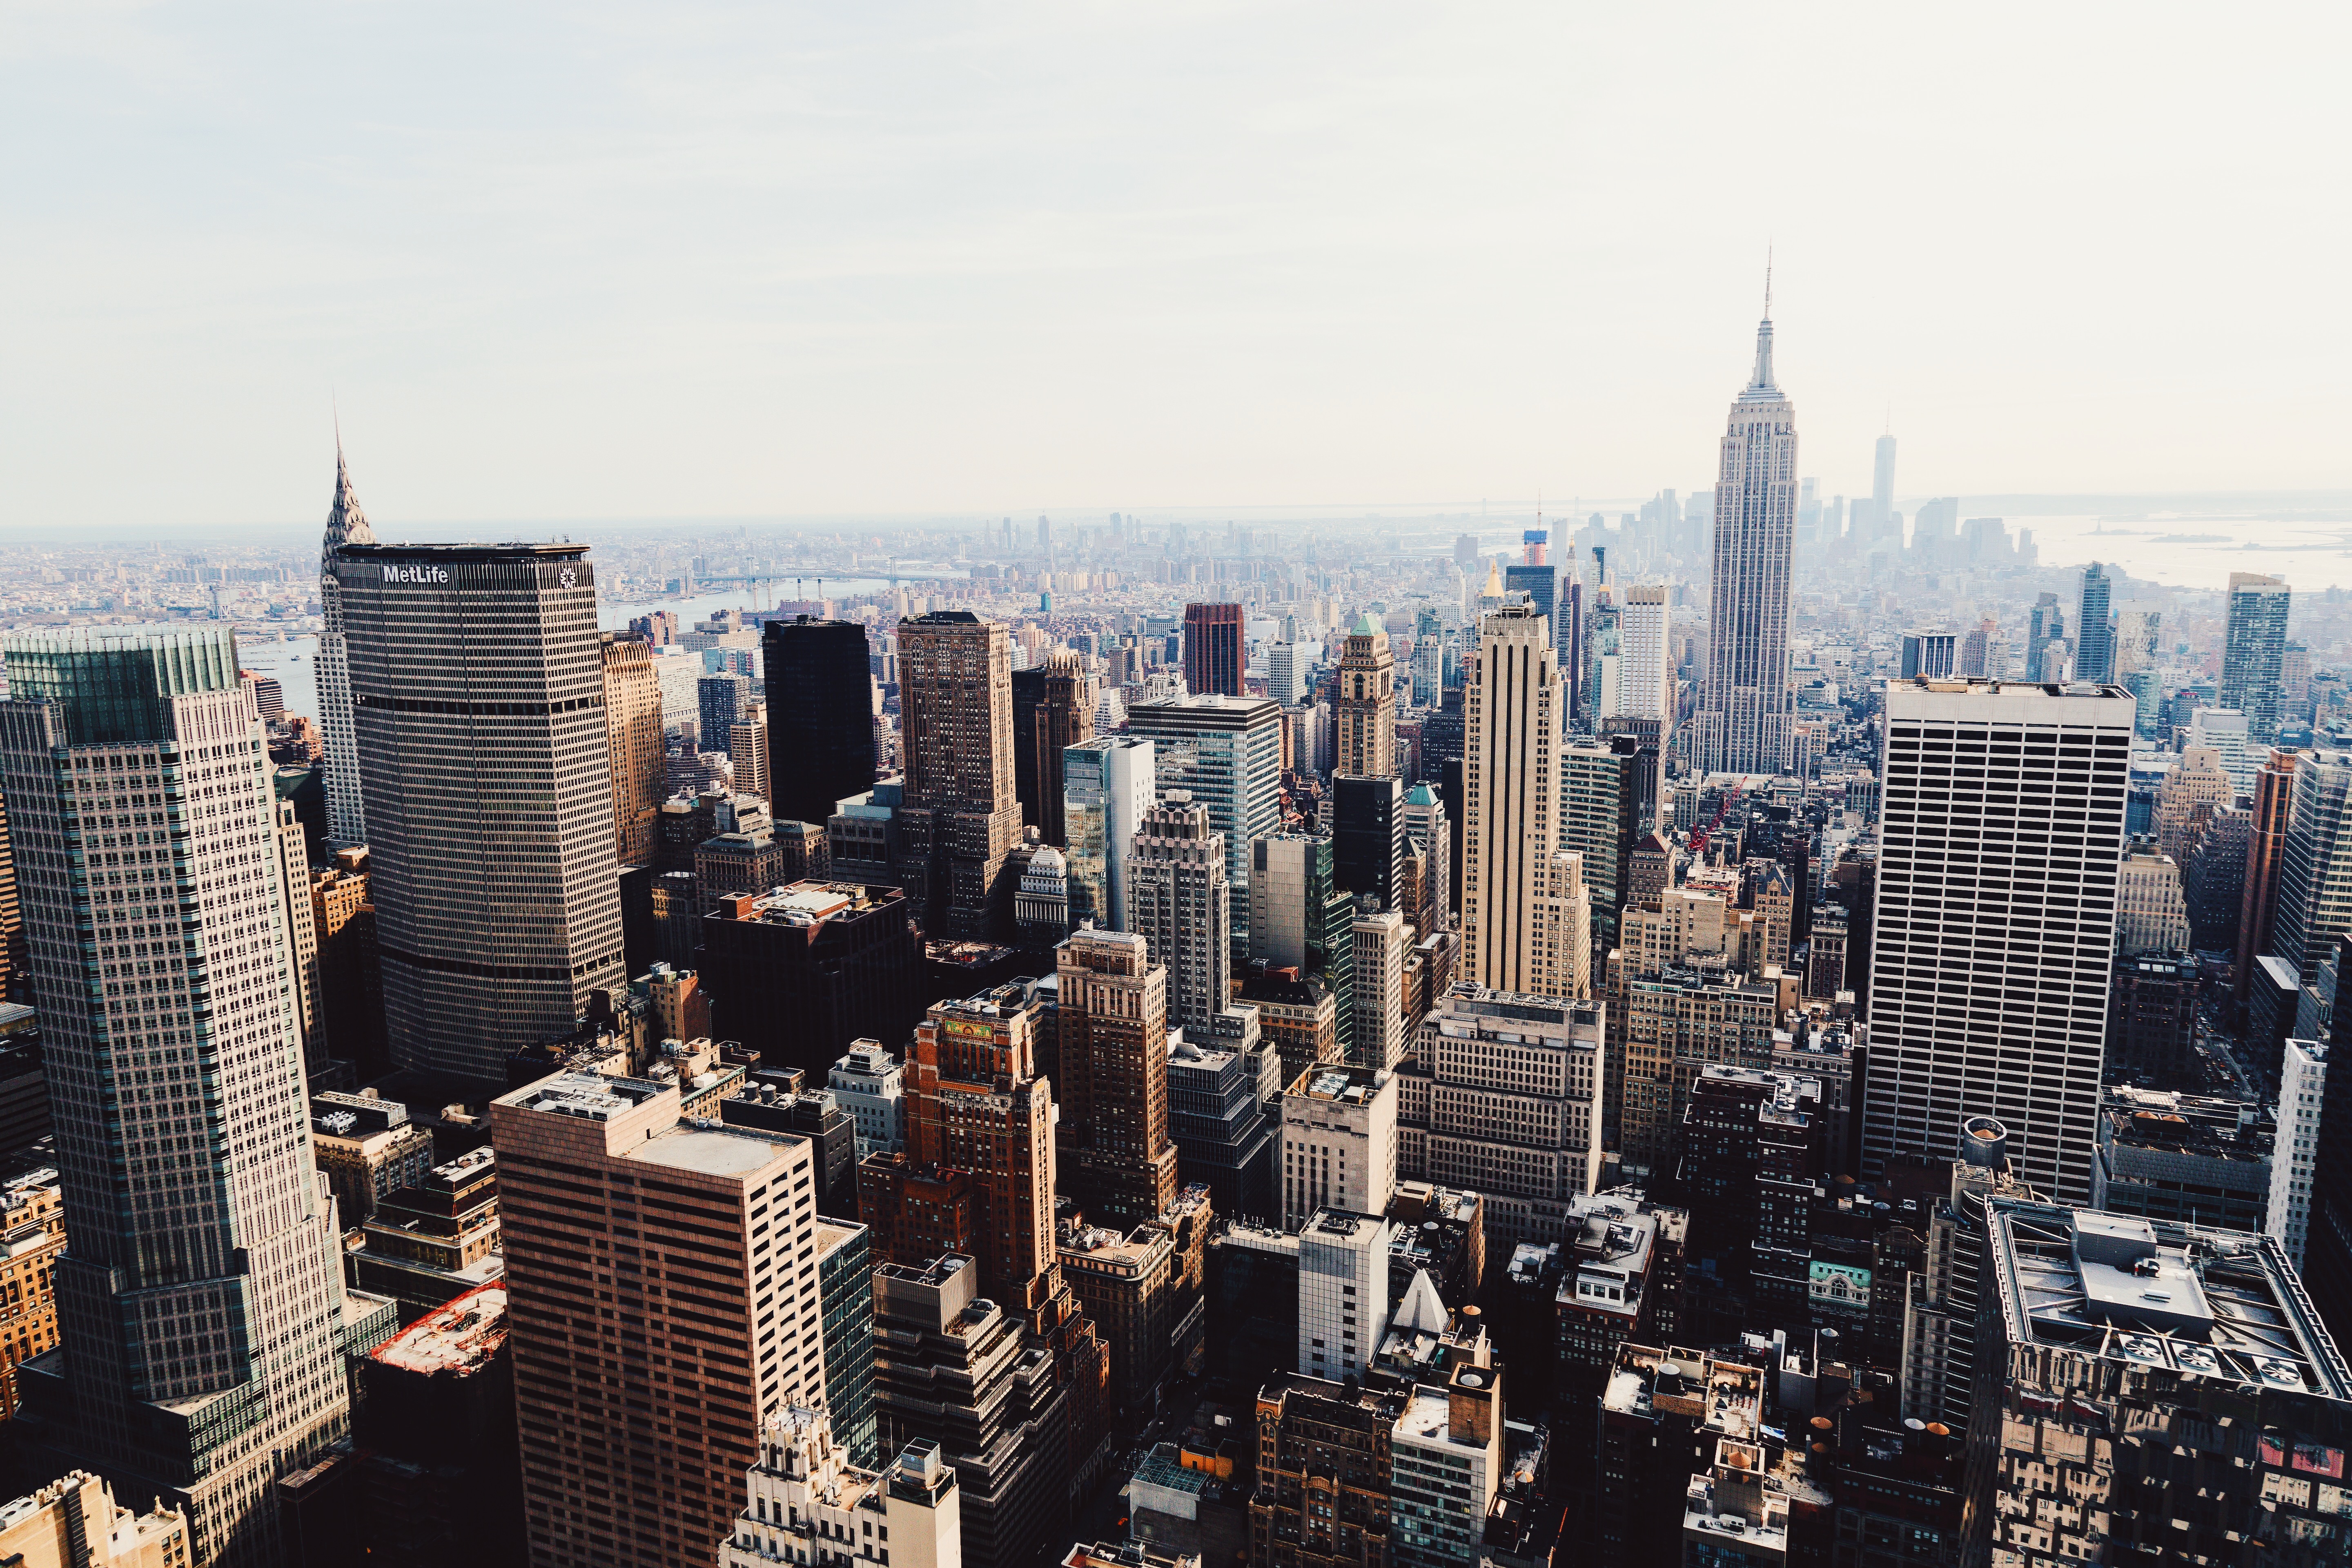
skyline, city, skyscraper, new york, cityscape, downtown, tower, nyc, landmark, tower block, metropolis, neighbourhood, urban area, geographical feature, human settlement, metropolitan area